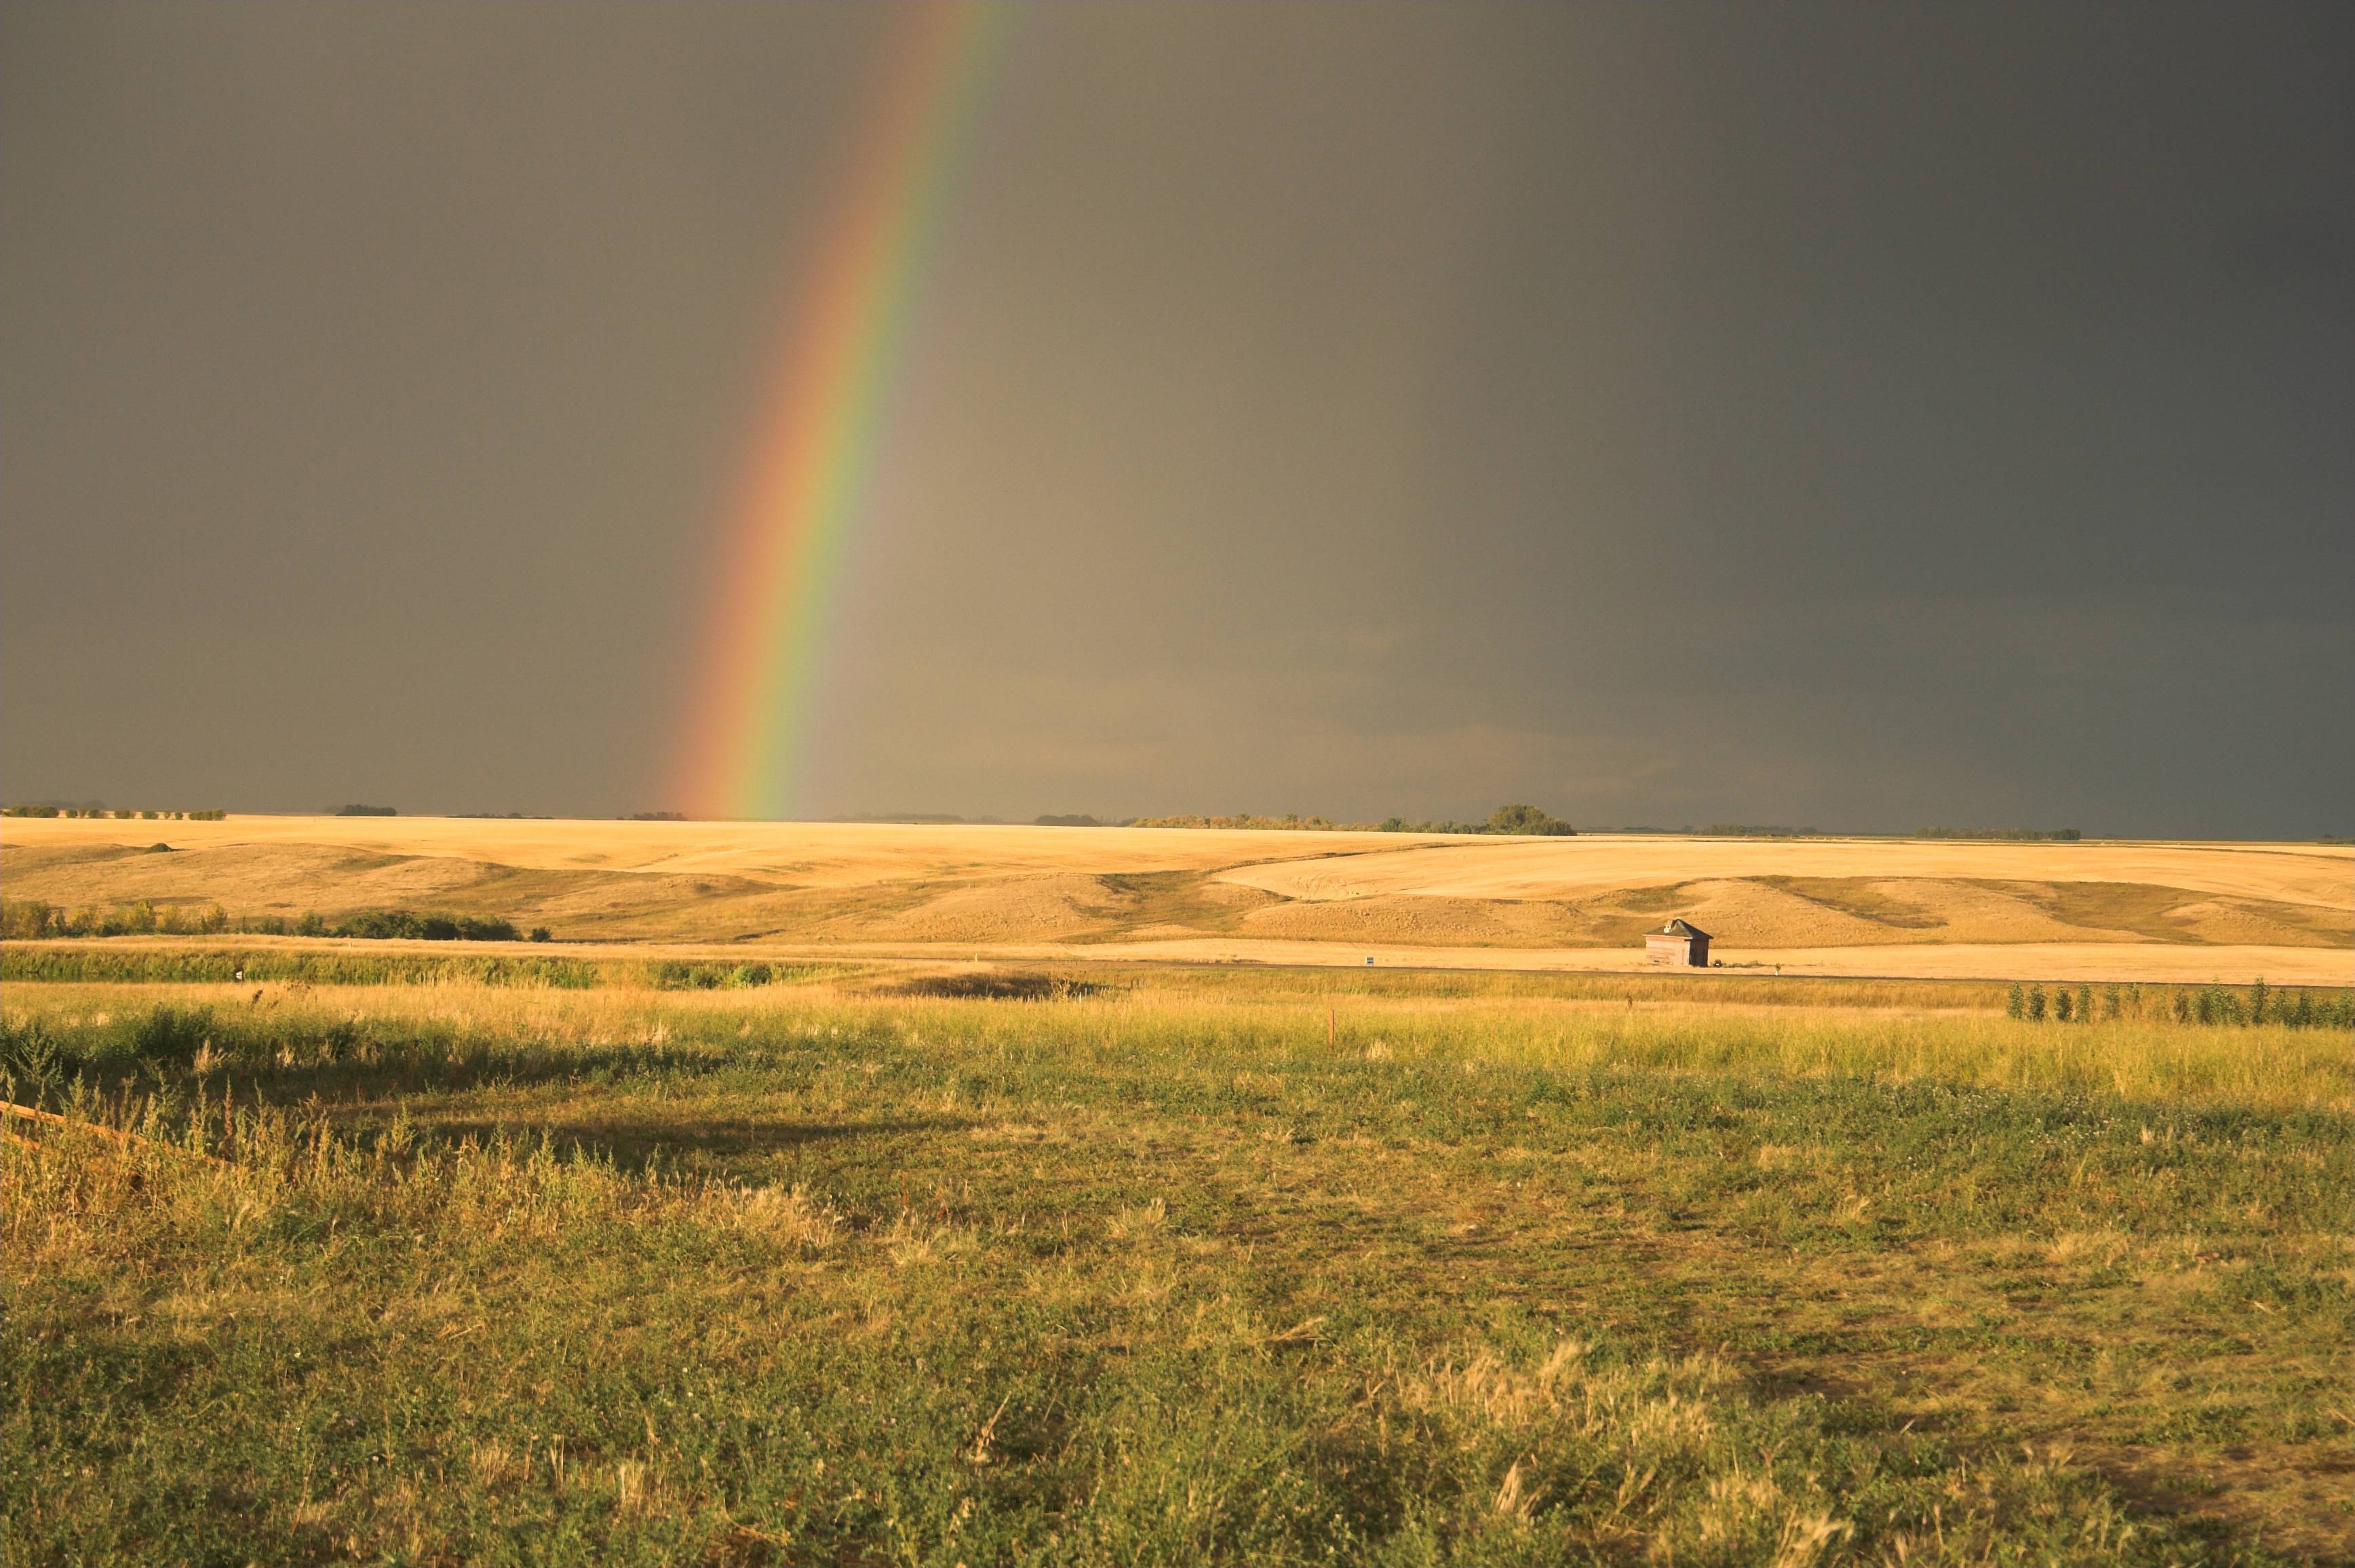
landscape, grass, horizon, cloud, sky, field, prairie, sunlight, rain, hill, moody, rural, scenery, weather, storm, savanna, plain, rainbow, grassland, thunderstorm, plateau, scene, ecosystem, steppe, meteorological phenomenon, natural environment, grass family